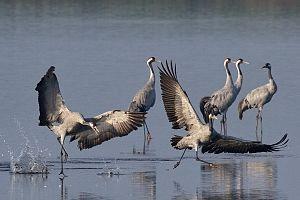
La Grue cendrée est un grand oiseau de la famille des gruidés.